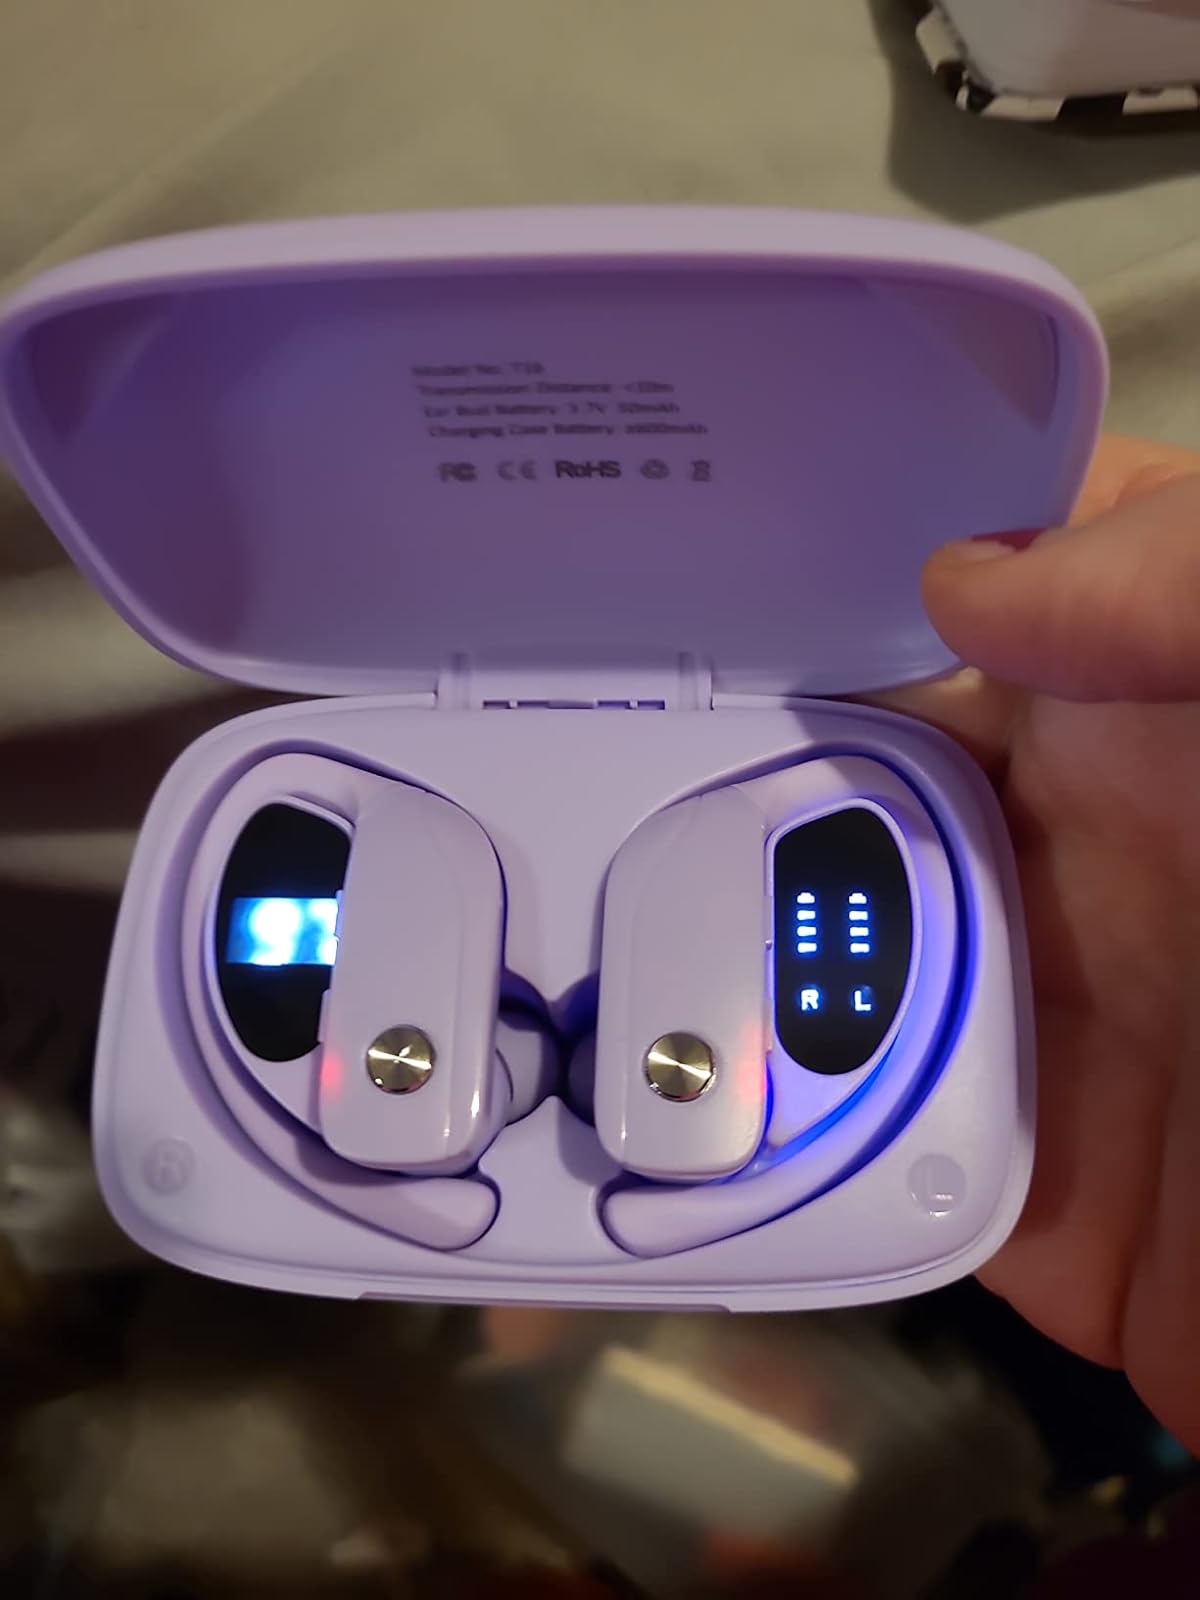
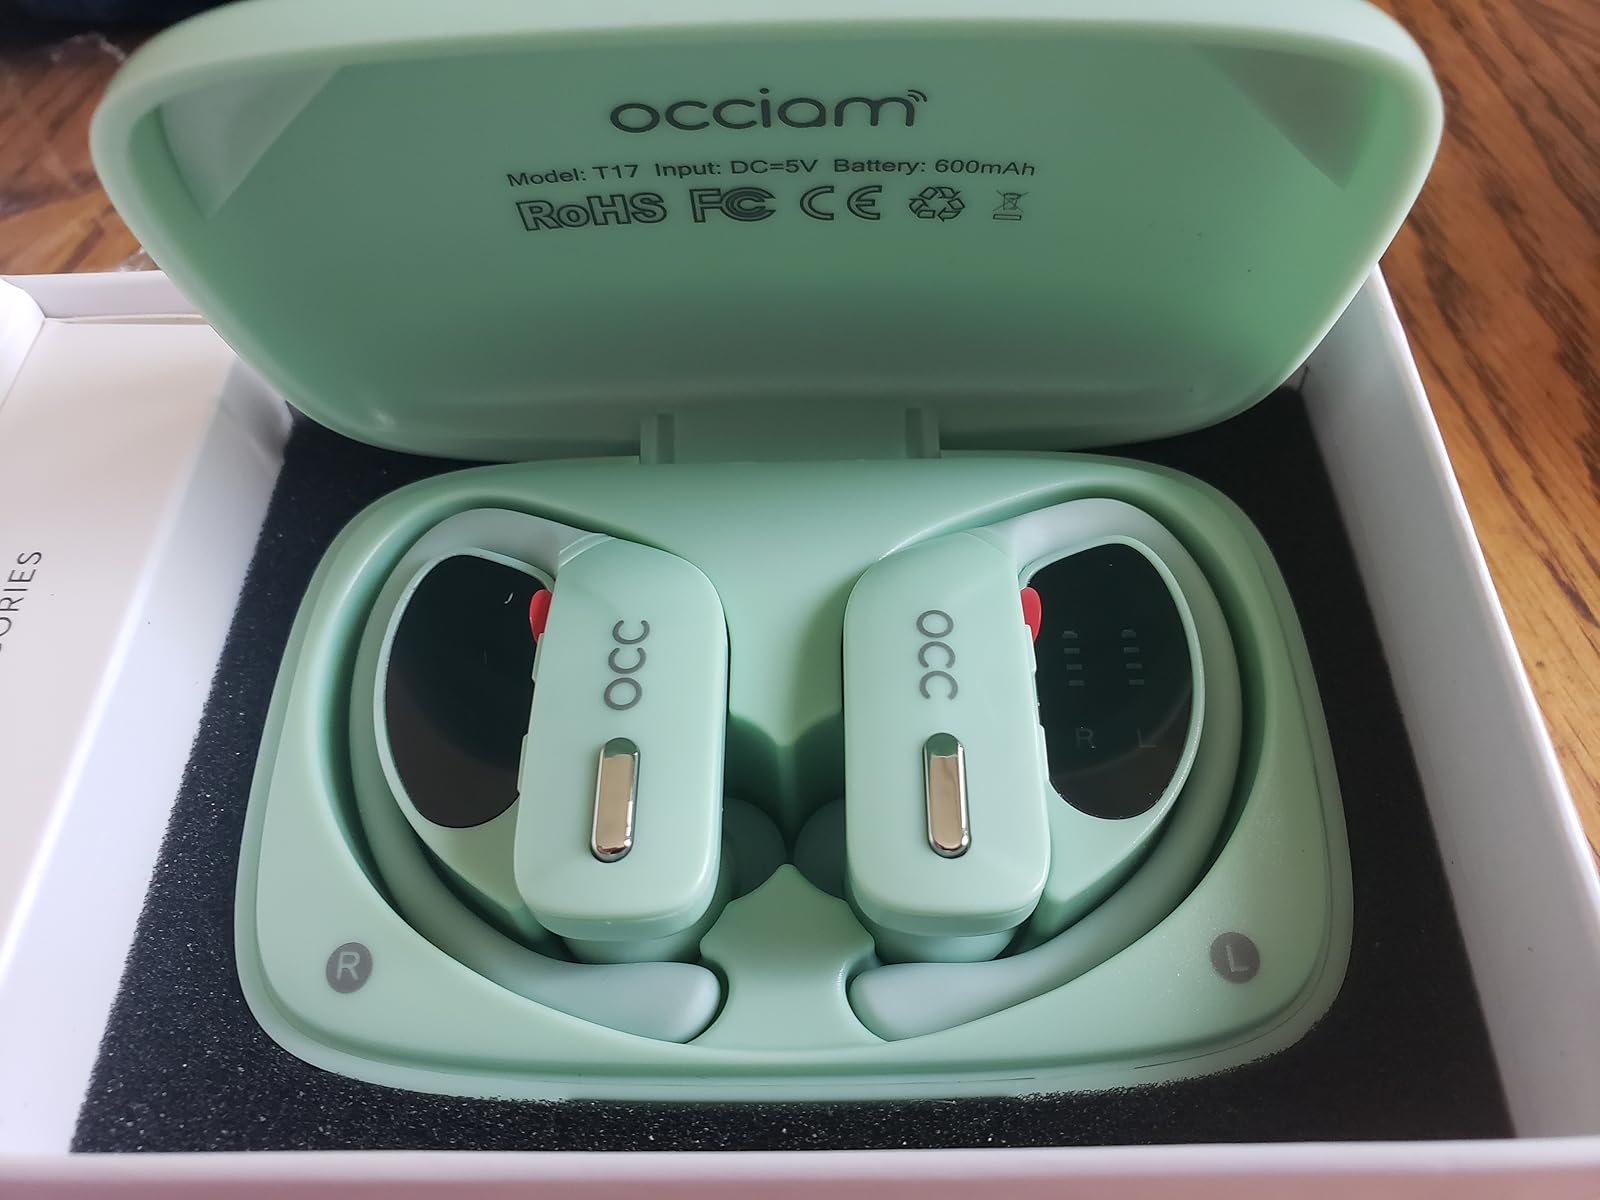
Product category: earbuds
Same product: no